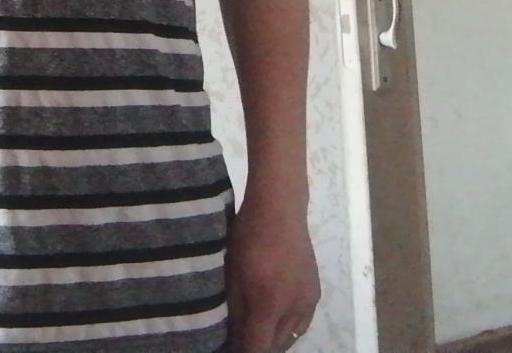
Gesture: no_gesture